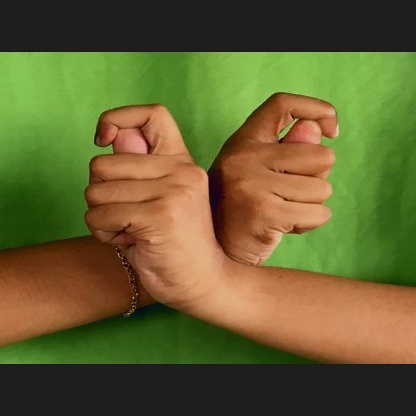
Mudra: Berunda